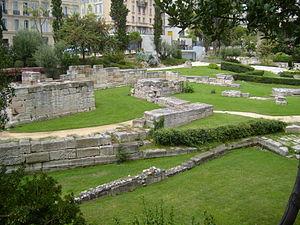
Le 1ᵉʳ arrondissement de Marseille est situé dans l'hyper-centre de la ville, à l'est du Vieux-Port, il est traversé d'ouest en est par la Canebière et est divisé en six quartiers officiels : Belsunce, Le Chapitre, Noailles, Opéra, Saint-Charles et Thiers ainsi qu'une partie du quartier de La Plaine. Il fait partie du premier secteur de la ville.